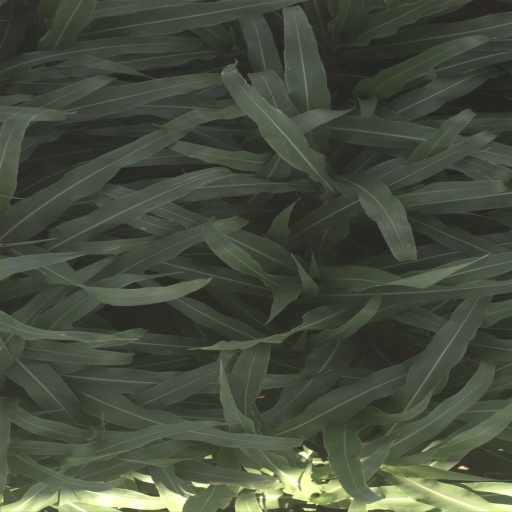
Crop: sorghum